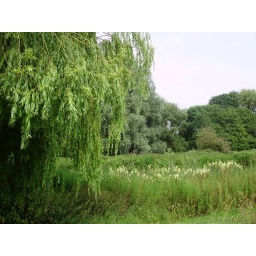
Walk by the river in castle park